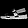
Label: Sandal